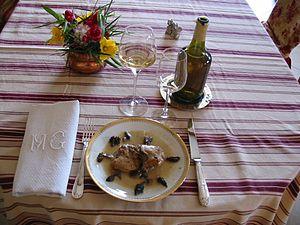
Le vignoble du Jura représente une région viticole située dans le Jura en Franche-Comté, en France. Elle s'étend sur le Revermont et occupe une bande nord-sud de 70 kilomètres de long et de 6 kilomètres de large qui longe la fracture géologique séparant la Bresse du massif du Jura. Marqué par une personnalité typique et représentant environ 2 000 hectares, c'est l’un des plus petits vignobles français.
Le coq au vin jaune et aux morilles est une recette de cuisine emblématique traditionnelle de fête de la cuisine franc-comtoise, variante du coq au vin avec coq de Bresse, morilles, et vin jaune.
Le vin blanc est un vin produit par la fermentation alcoolique du moût des raisins à pulpe non colorée et à pellicule blanche ou noire. Il est traité de façon à conserver une couleur jaune transparente au produit final. La grande variété des vins blancs provient de la grande quantité de cépages, des modes de vinification, mais aussi du taux de sucre résiduel.